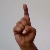
The image shows a hand gesture representing the letter 'D' in Indian Sign Language.